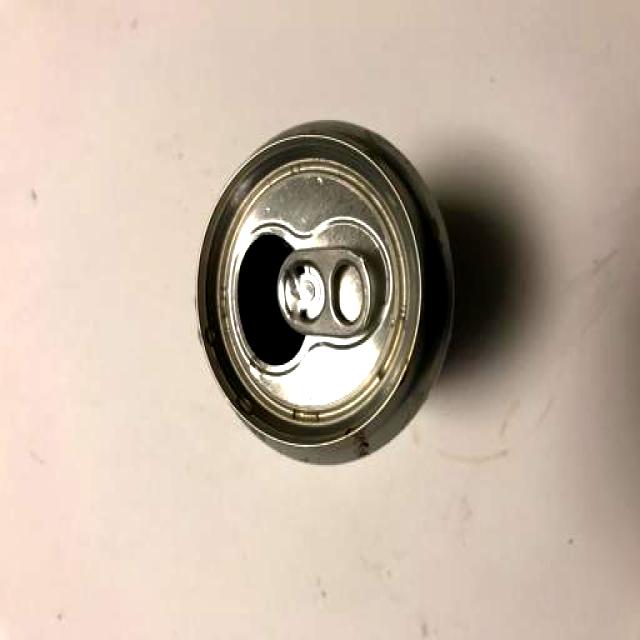
Label: Metal